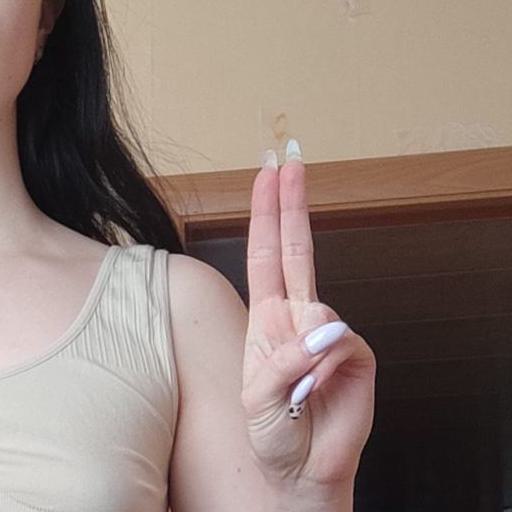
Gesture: two_up